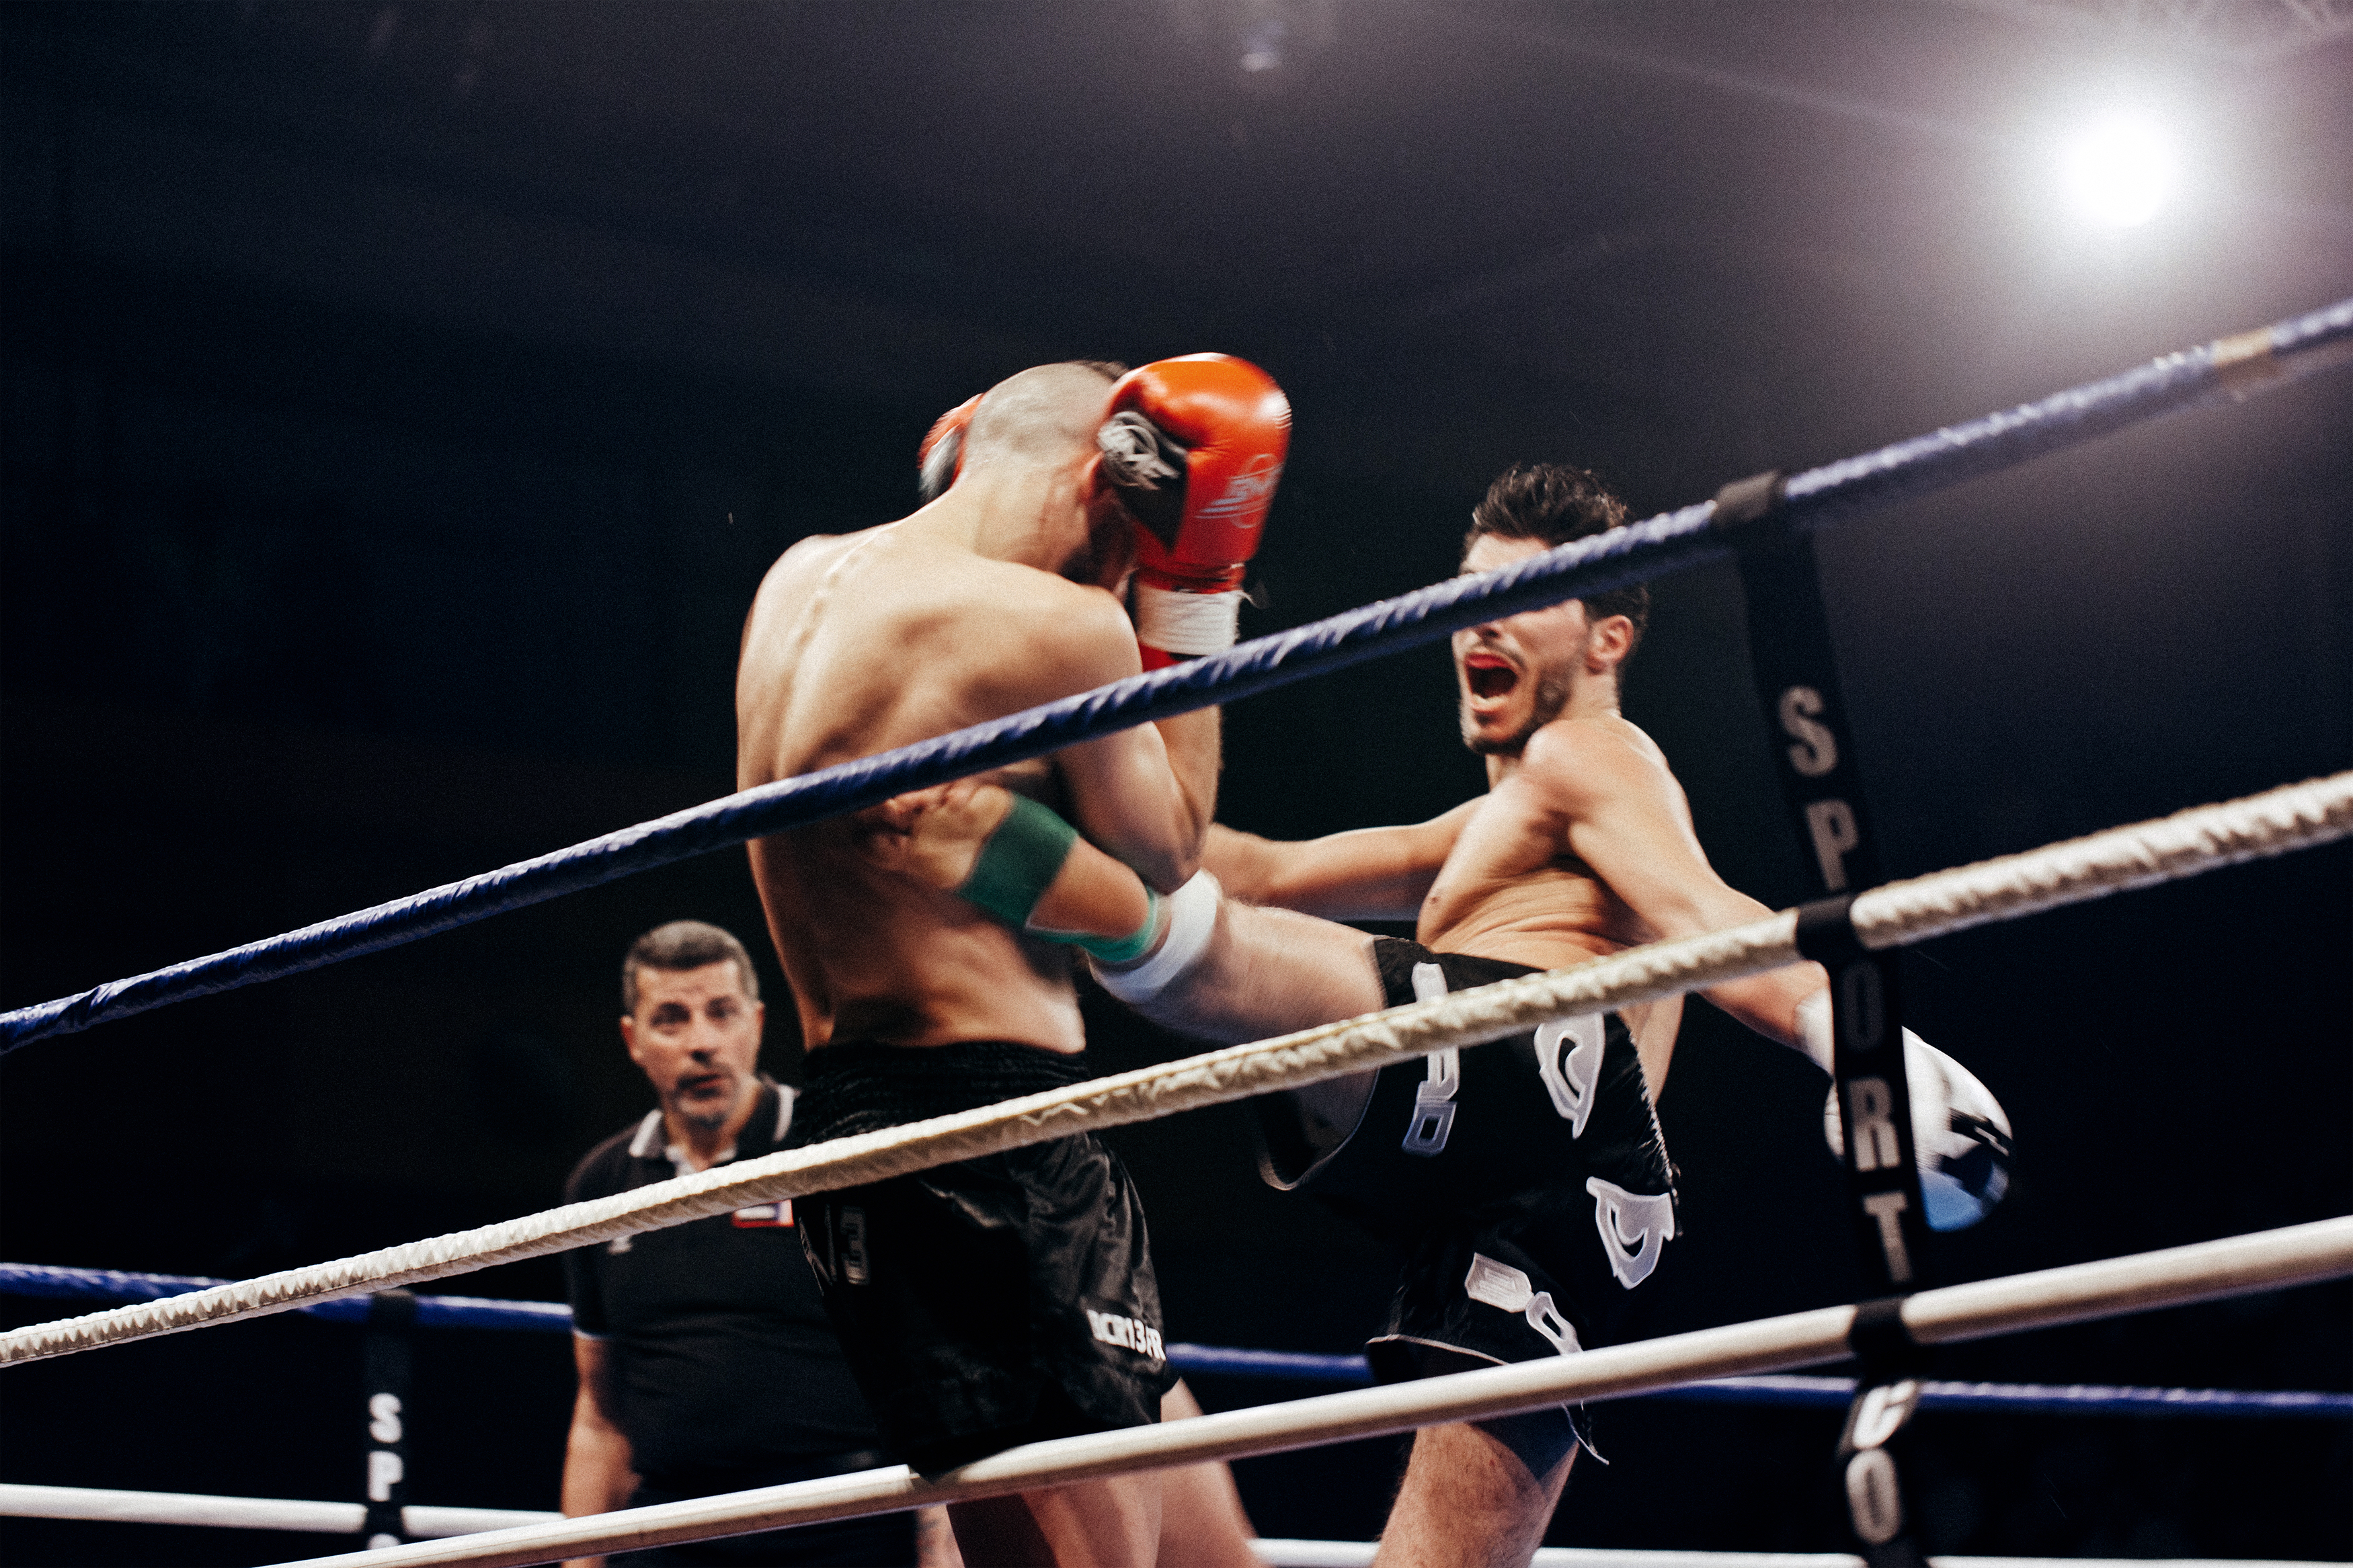
man, sport, ring, sports, entertainment, wrestling, kickboxing, muay thai, kickboxer, combat sport, individual sports, contact sport, wrestler, shoot boxing, sanshou, professional wrestling, professional boxing, puroresu